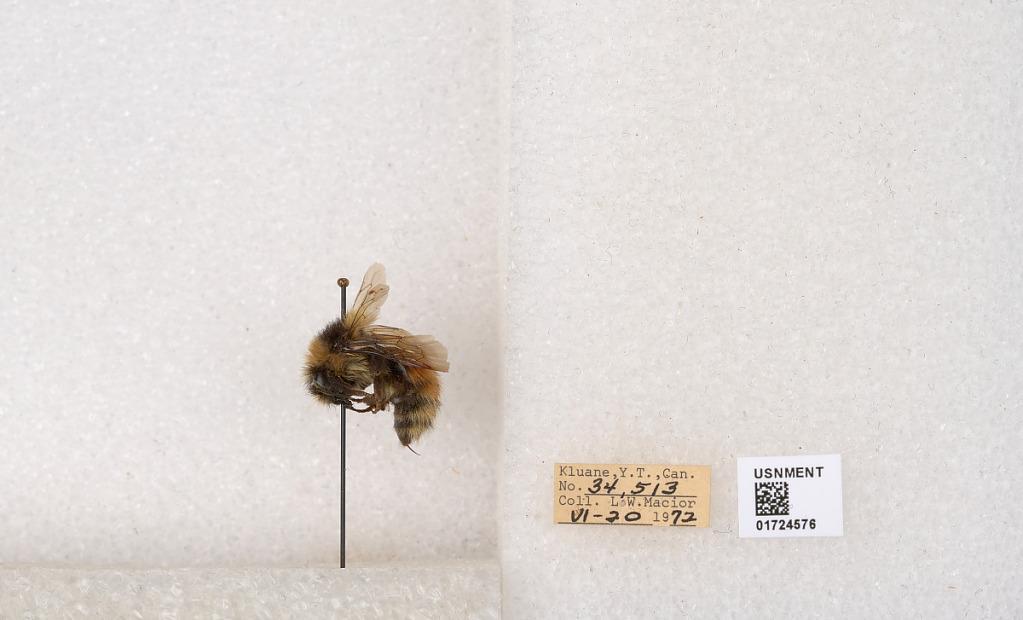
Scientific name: Bombus (Pyrobombus) sylvicola Kirby
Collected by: L. Macior
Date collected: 1972-6-20
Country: Canada
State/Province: Yukon Territory
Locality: Kluane National Park and Reserve
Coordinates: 60.7493, -139.504